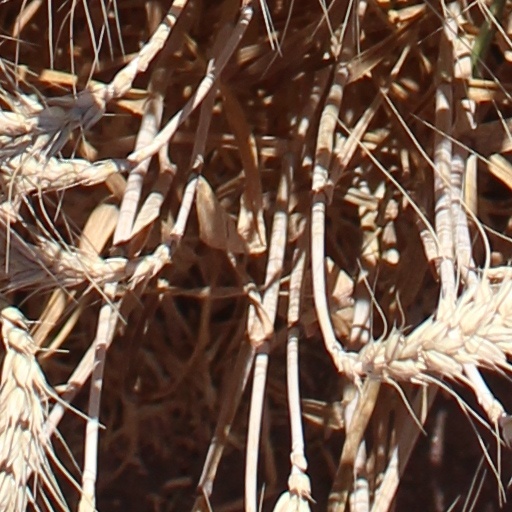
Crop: wheat